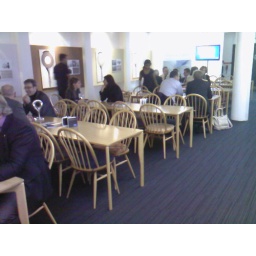
ercol tables and chairs in the delegates lounge The Sleep Event 2010